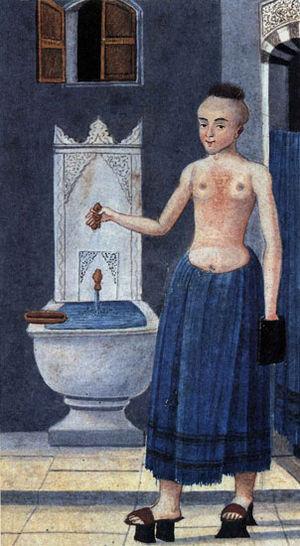
Le hammam, appelé bain maure et bain turc par les Occidentaux, est un bain de vapeur humide puisant ses origines dans les thermes romains. Dans sa forme actuelle, le hammam s'est développé dans l'Empire ottoman, de l’Afrique du Nord jusqu'au Moyen-Orient à la faveur de l'expansion de l'islam. C'est donc un établissement de bains.